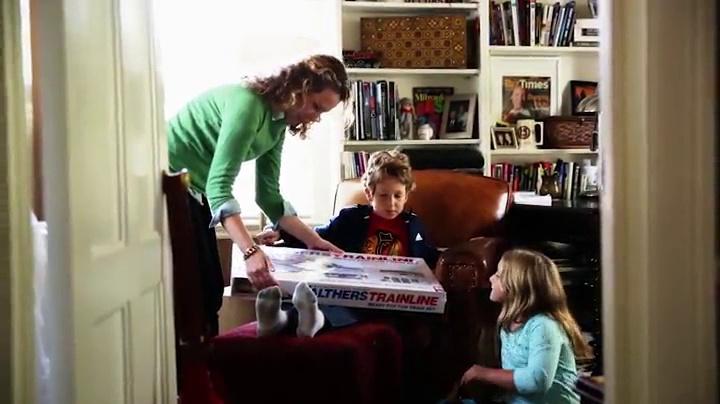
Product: Walthers Cornerstone HO Scale Model United Petroleum Refining Kit, 13-1/2 x 8-1/4 x 15 34.3 x 21 x 38.1cm
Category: Toys & Games | Hobbies | Trains & Accessories | Accessories | Buildings & Structures
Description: Includes a main fractioning tower, furnace, piping group and heat exchangers, vacuum pipe still.
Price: $64.97